G Line Bikeway

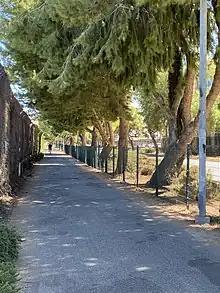
Bikeway at Sepulveda station

The path was opened in 2005 as a route between Warner Center and North Hollywood. The county added in 2012 “between Canoga station and the Chatsworth train station.”